Anna Guérin

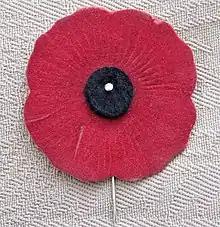
A vintage Canadian Vetcraft Remembrance Poppy.

After arriving on the island of Madagascar, Anna (as Madame Rabanit) began teaching. She created a boarding school ‘École Rabanit’, which gained a reputation as one of the best on the island. She was one of the people, on the island, who helped Gouverneur Général Joseph-Simon Gallieni in his quest to educate the Malagasy people in the French language and culture. For these services, Anna was awarded the French médaille ‘Officier d'Académie’ (Silver Palms) in 1907. Also, in 1907, she divorced. In 1909, she left Madagascar. On 17 October 1910, Anna married Judge Constant Charles Eugène Guérin (“Eugène”) in Vallon.